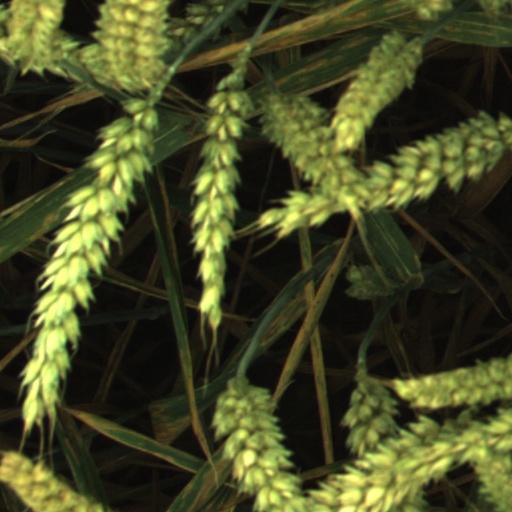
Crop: wheat